VMFA-232

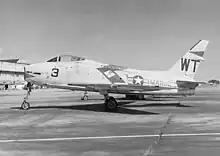
An FJ-4B of VMF-232 in 1958.

On 3 June 1948 the Red Devils were reactivated as a reserve fighter squadron at NAS New York / Floyd Bennett Field, New York, with the name it currently holds; Marine Fighter Attack Squadron 232. With the outbreak of hostilities in Korea, the squadron was placed on alert and ordered to Marine Corps Air Station El Toro, California. Here, the squadron received its first delivery of the F4U Corsair. Although the unit itself did not deploy to Korea, by April 1951 nearly all the original aviators and forty percent of the enlisted Marines in the squadron had been detached and sent overseas for combat duty.